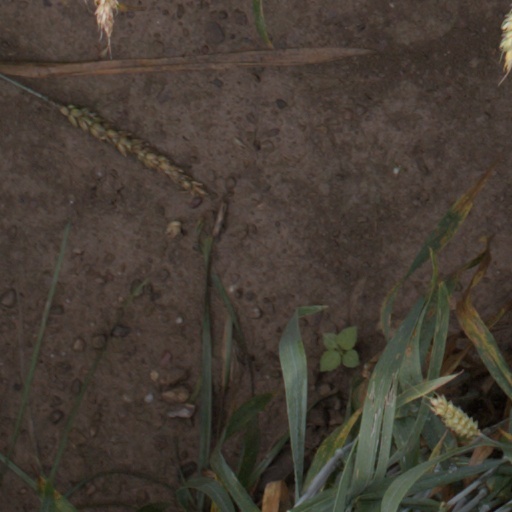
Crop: wheat